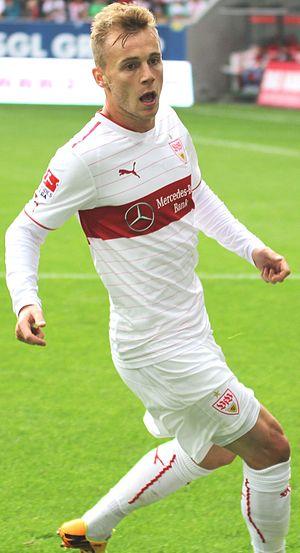
Alexandru Iulian Maxim est un footballeur international roumain né le 8 juillet 1990 à Piatra Neamț. Il évolue au poste de milieu de terrain avec le Gaziantep FK, en prêt du Mayence 05.